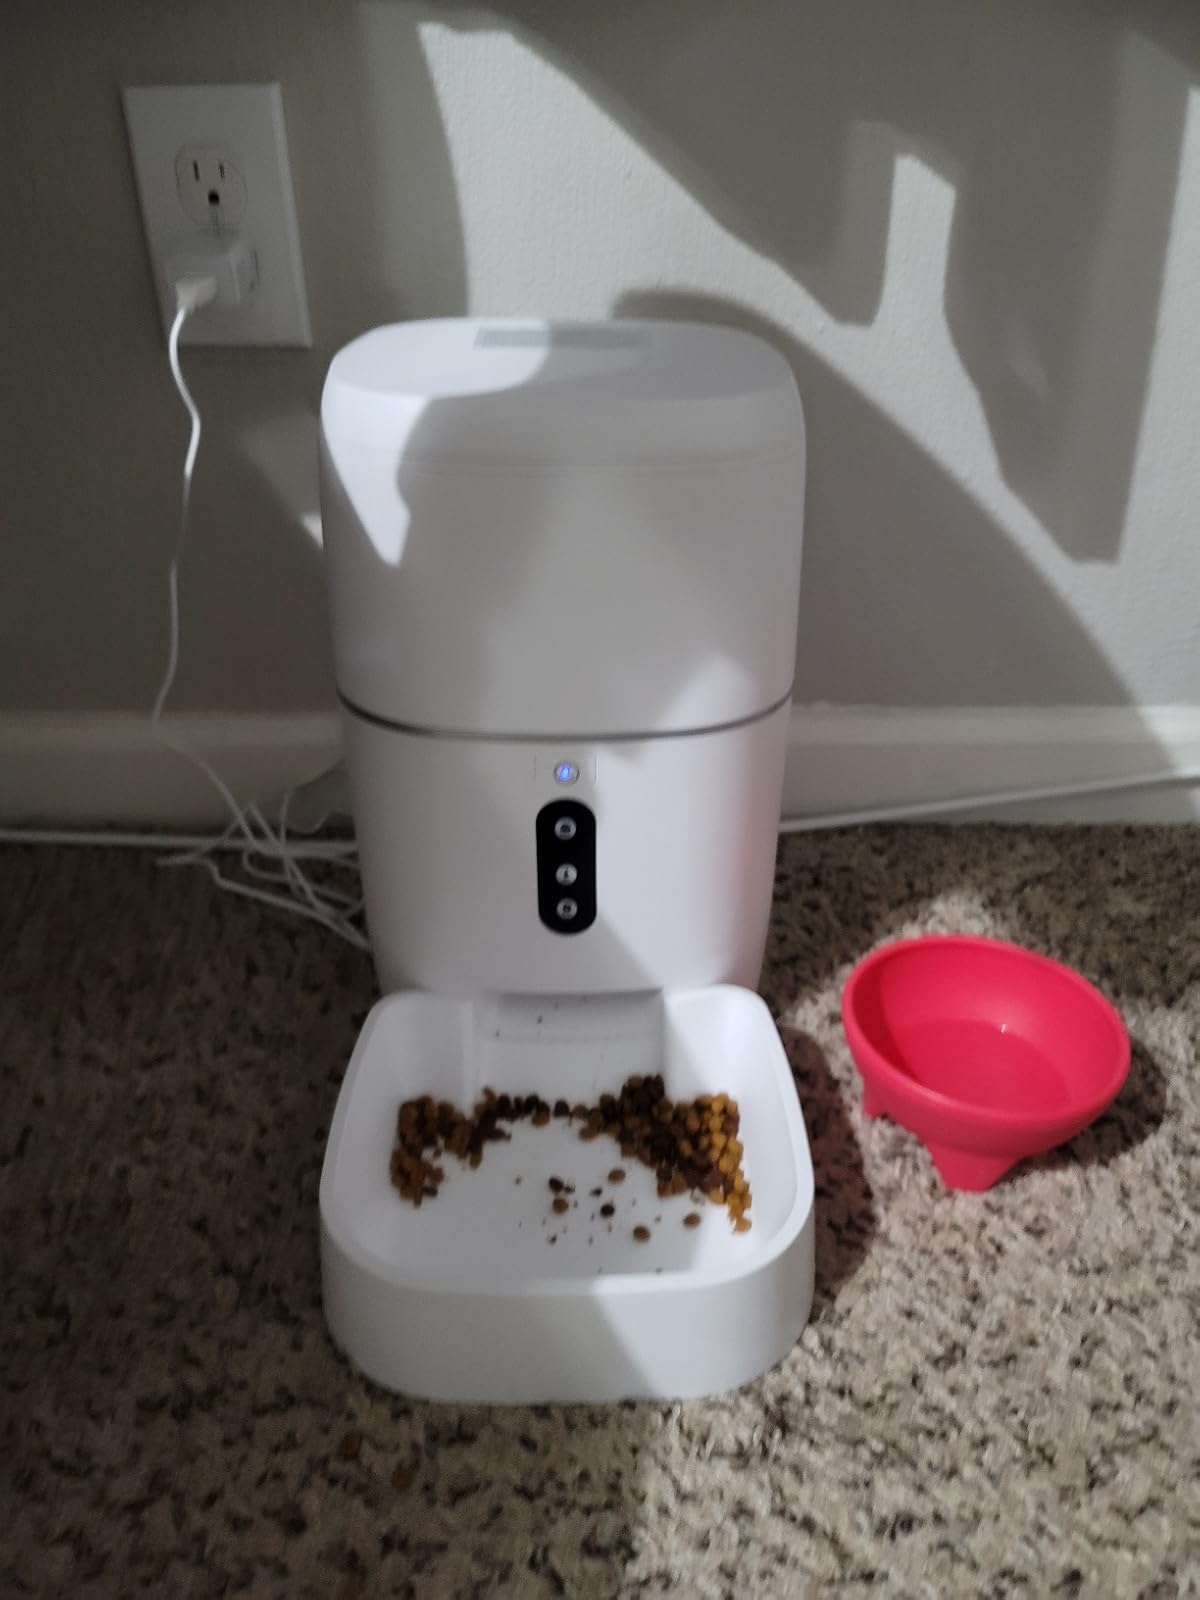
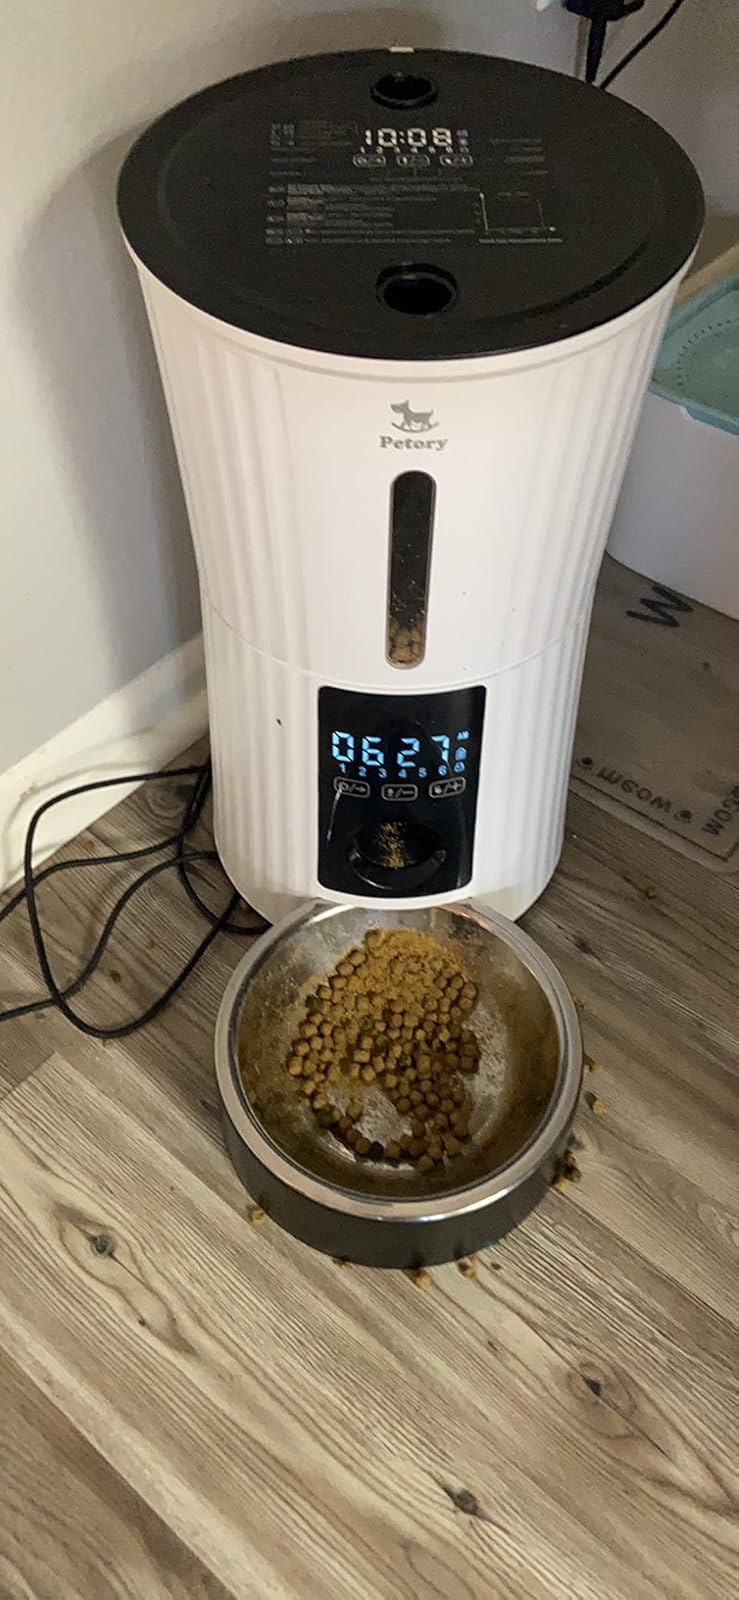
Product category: items_feeder
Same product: no